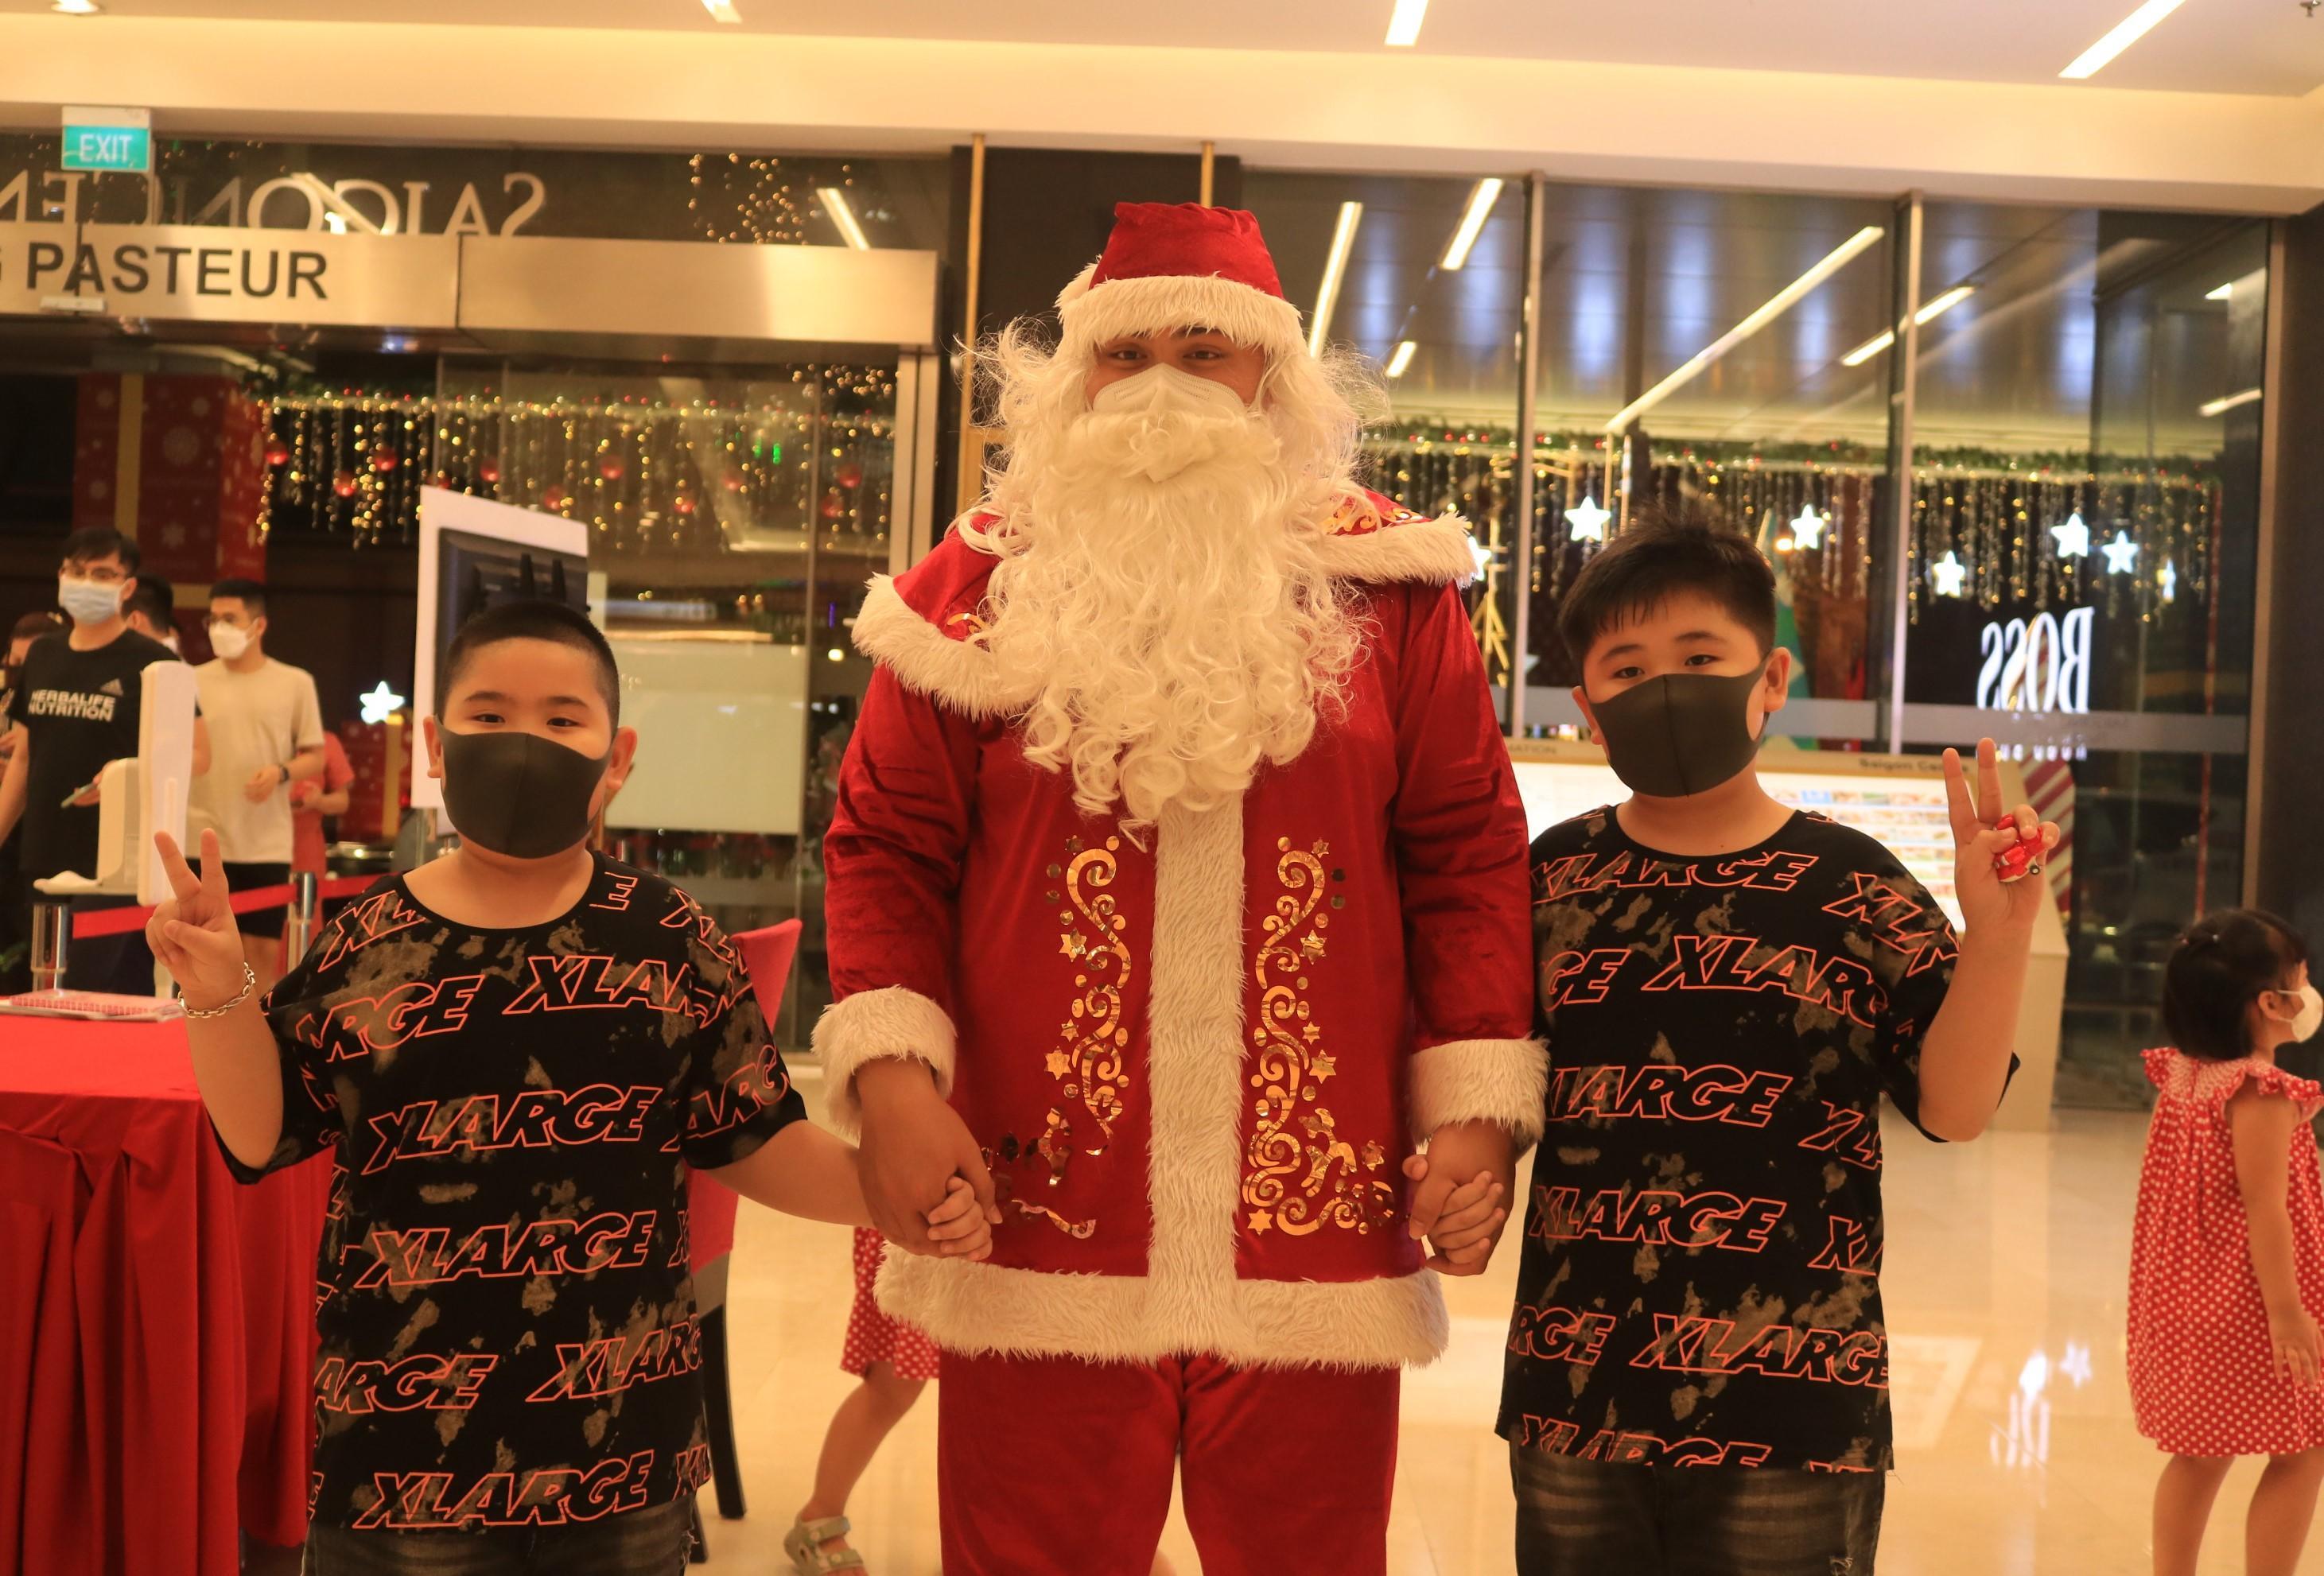
ở hai bên của ông già noel là hai cậu bé